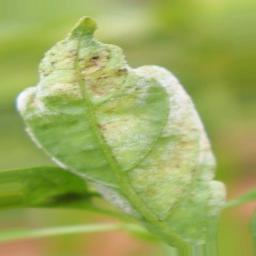
Label: powdery mildew